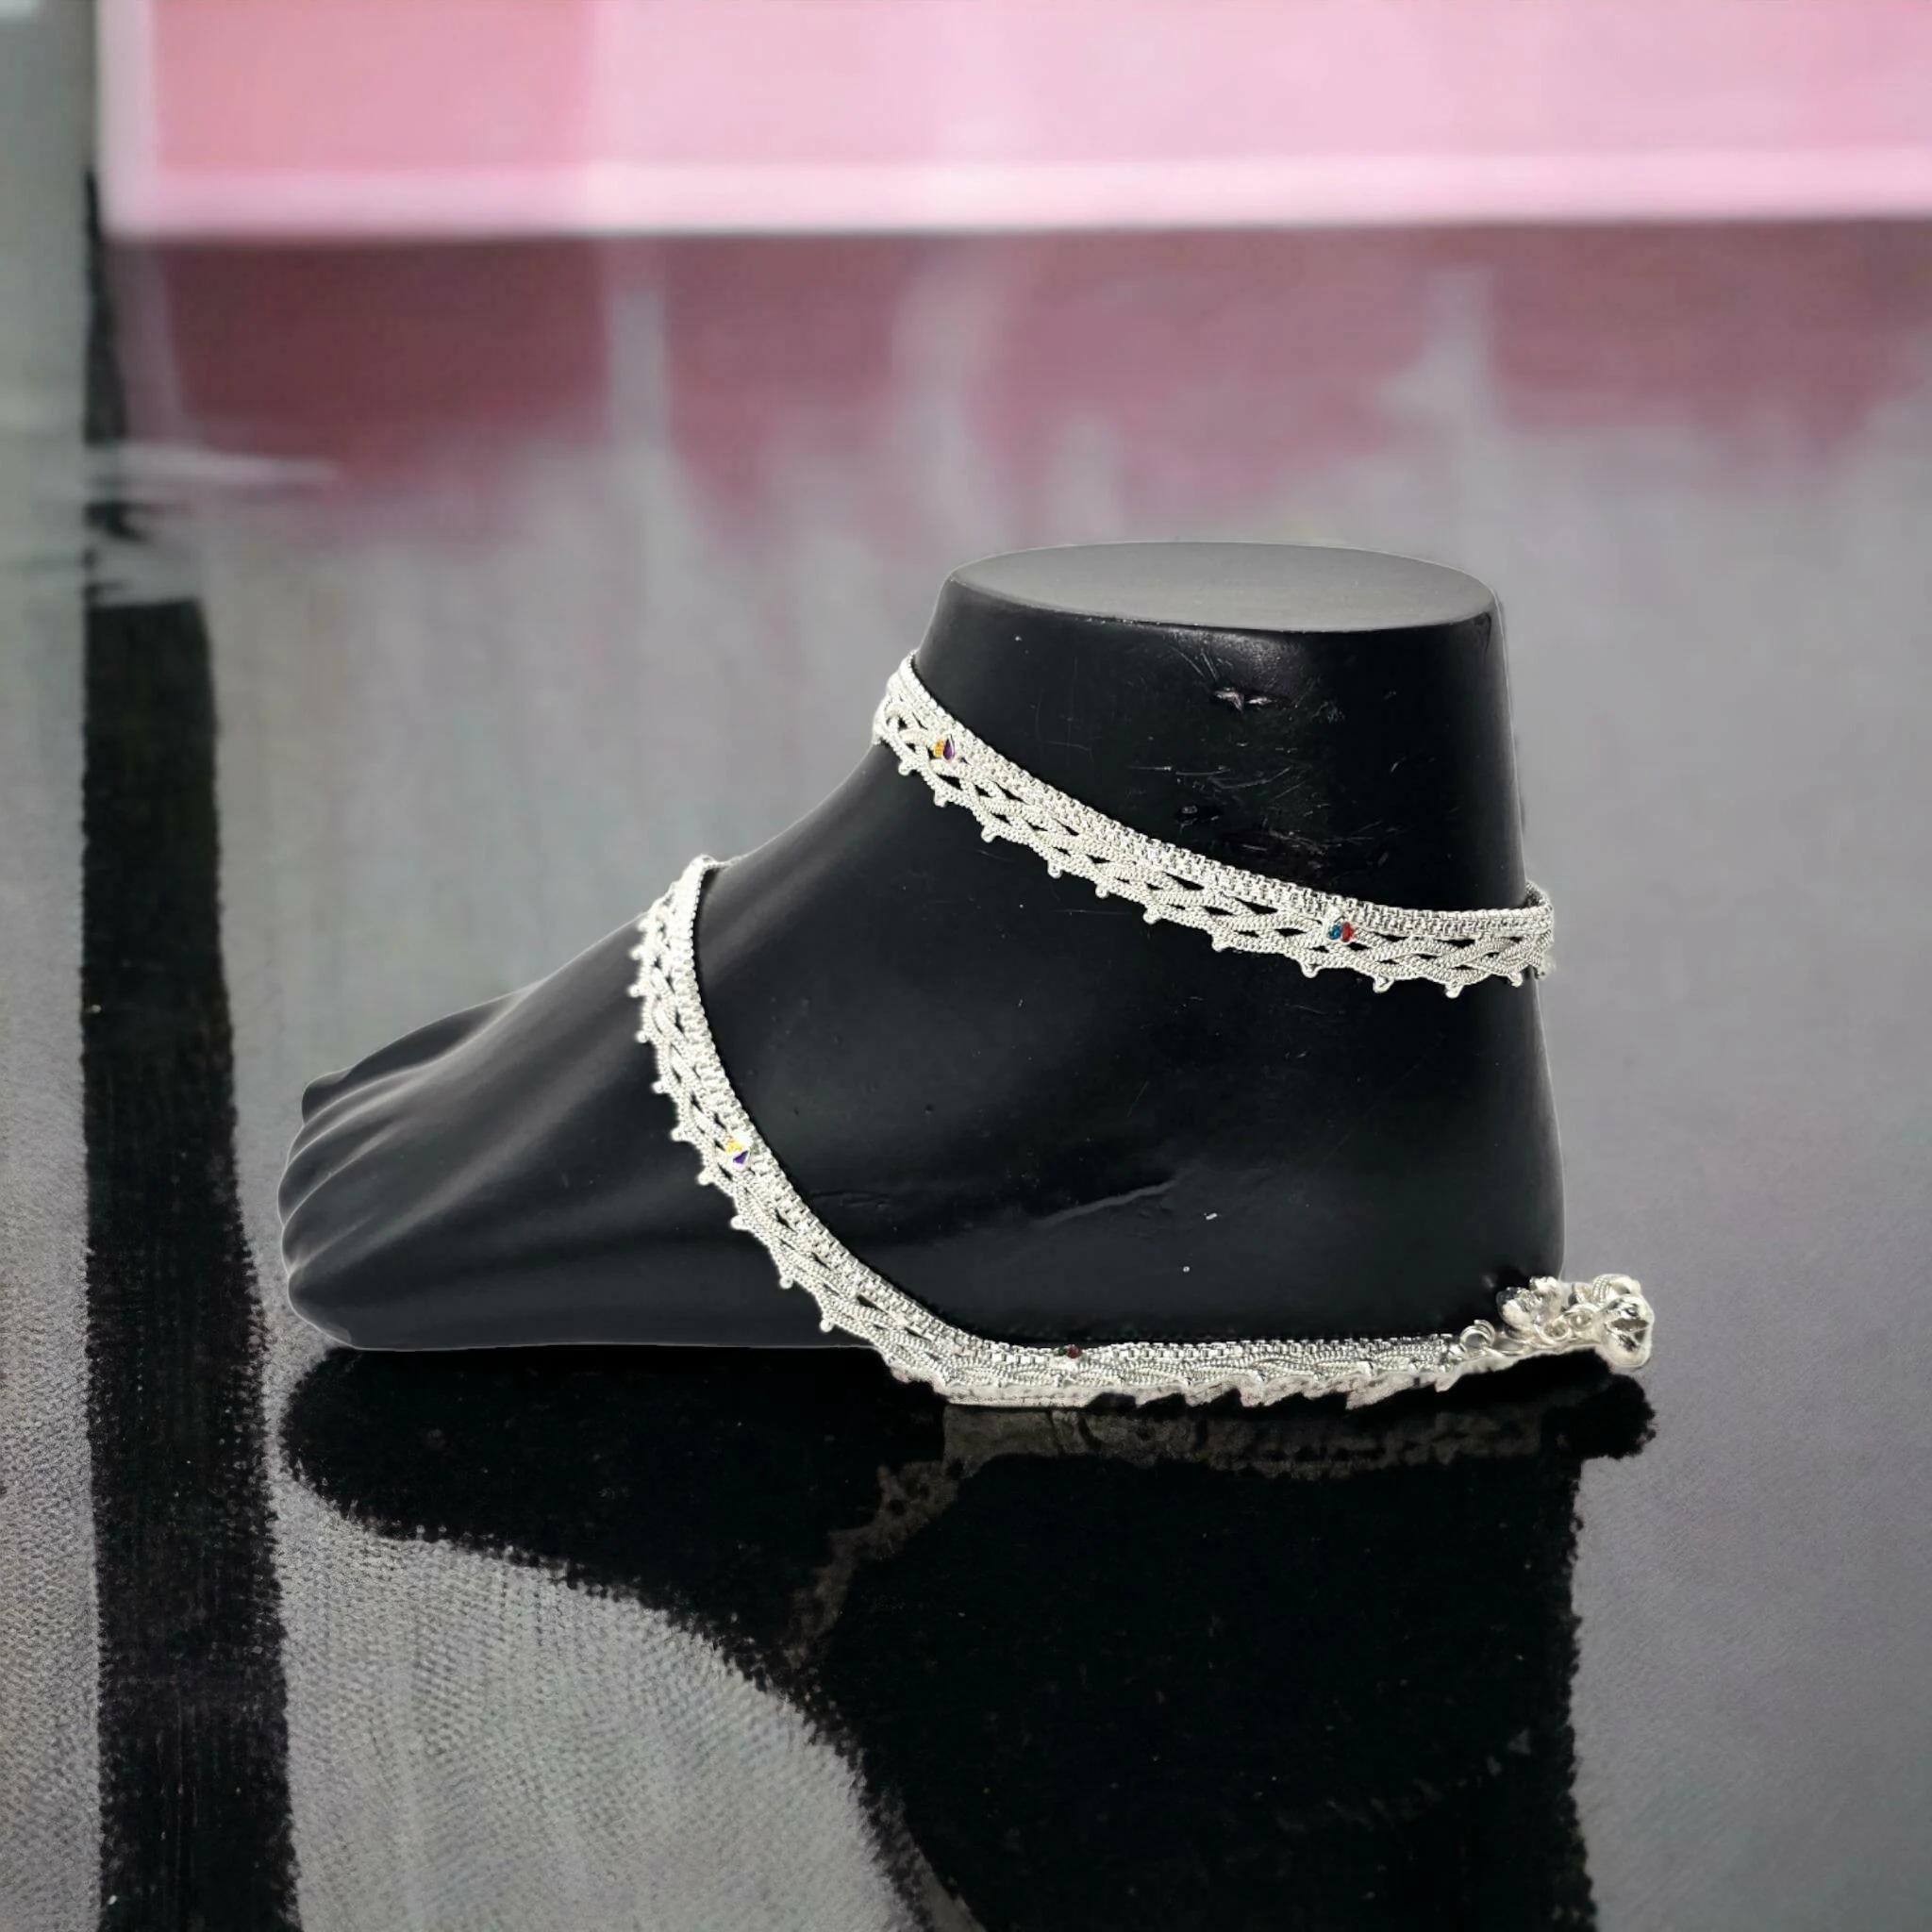
BR Ornaments A385 Alloy Anklet (Pack of 2)
Type: Anklet
Brand: BR Ornaments
Price: Rs. 289
 This silver anklet looks good with all indian outfitsor traditional outfits suitable girls and women of all ages. grab this pair of anklets, you will feel stylish ankle and shining silver anklet will make beautiful, you must buy the sns traders anklets you will never go wrong with the latest design, fancy anklets in silver jewellery.